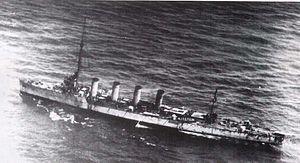
Le SMS Novara était un croiseur éclaireur de classe Helgoland construit par l'Autriche-Hongrie à partir de 1912.
La classe Novara, appelée aussi classe Helgoland fut la seconde classe de croiseur léger construit au début du XXᵉ siècle pour la Marine austro-hongroise.